Slieve Rushen Wind Farm

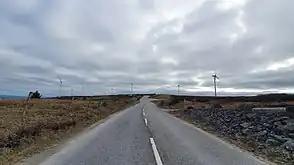
A view of wind turbines on the summit of Slieve Rushen

Slieve Rushen Wind Farm is an 18-turbine wind farm in County Fermanagh, Northern Ireland, with a total capacity of 54 MW, enough to power over 30,000 homes. It was commissioned in April 2008.